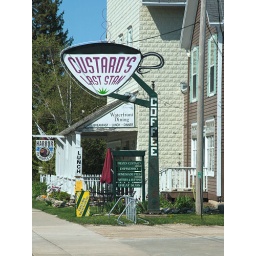
A coffee cup sign outside of a coffee shop in Bailey's Harbor, Door County, WI.